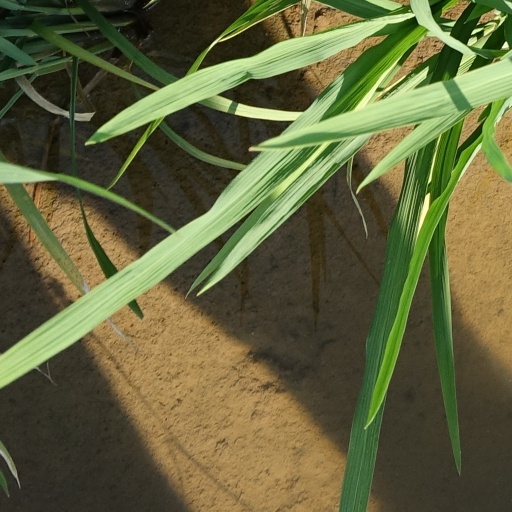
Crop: rice